Autoroutes of France

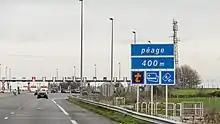
Toll barrier in Hordain (north of France), on autoroute A2

The toll roads were granted as concessions to mixed-economy corporations; the free roads are directly administered by the national government. Tolls are either based on a flat-rate for access to the road or on the distance driven. The latter case is the most common for long distances; users take a ticket from an automatic machine when they enter the autoroute, and pay according to the distance when exiting; toll booths accept multiple payment methods.